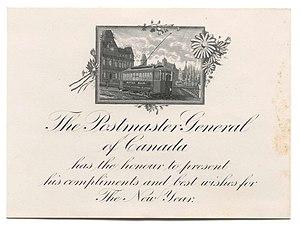
Les cartes de vœux sont utilisées pour transmettre ses vœux pour une occasion donnée. Dans leur forme la plus ancienne, les cartes de vœux existent sous la forme de papier imprimé sur lequel on note un message à l'intention du destinataire. De nos jours, plus de personnes se tournent vers l'utilisation de cartes de vœux virtuelles connues aussi sous le nom de carte de vœux électroniques.